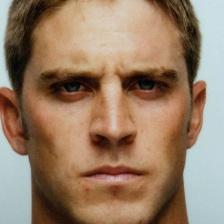
Label: faces